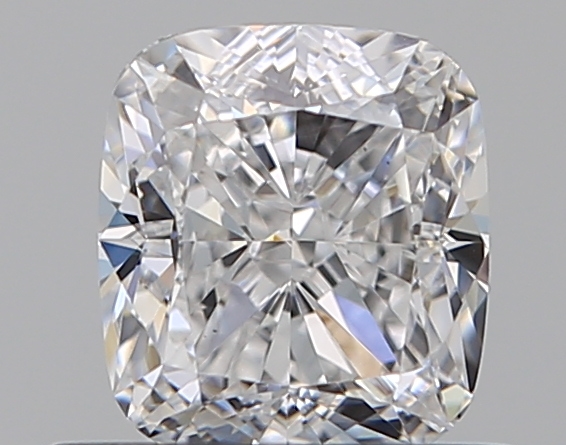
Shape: cushion
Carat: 0.71
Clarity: VS2
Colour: D
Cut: VG
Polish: EX
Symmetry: VG
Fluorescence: F
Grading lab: GIA
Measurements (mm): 5.17 x 4.61 x 3.3